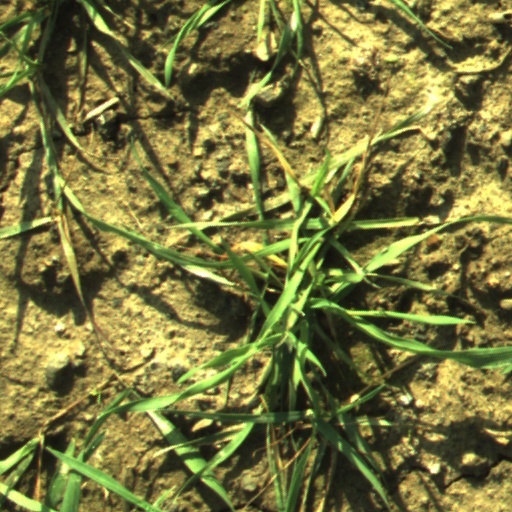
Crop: wheat